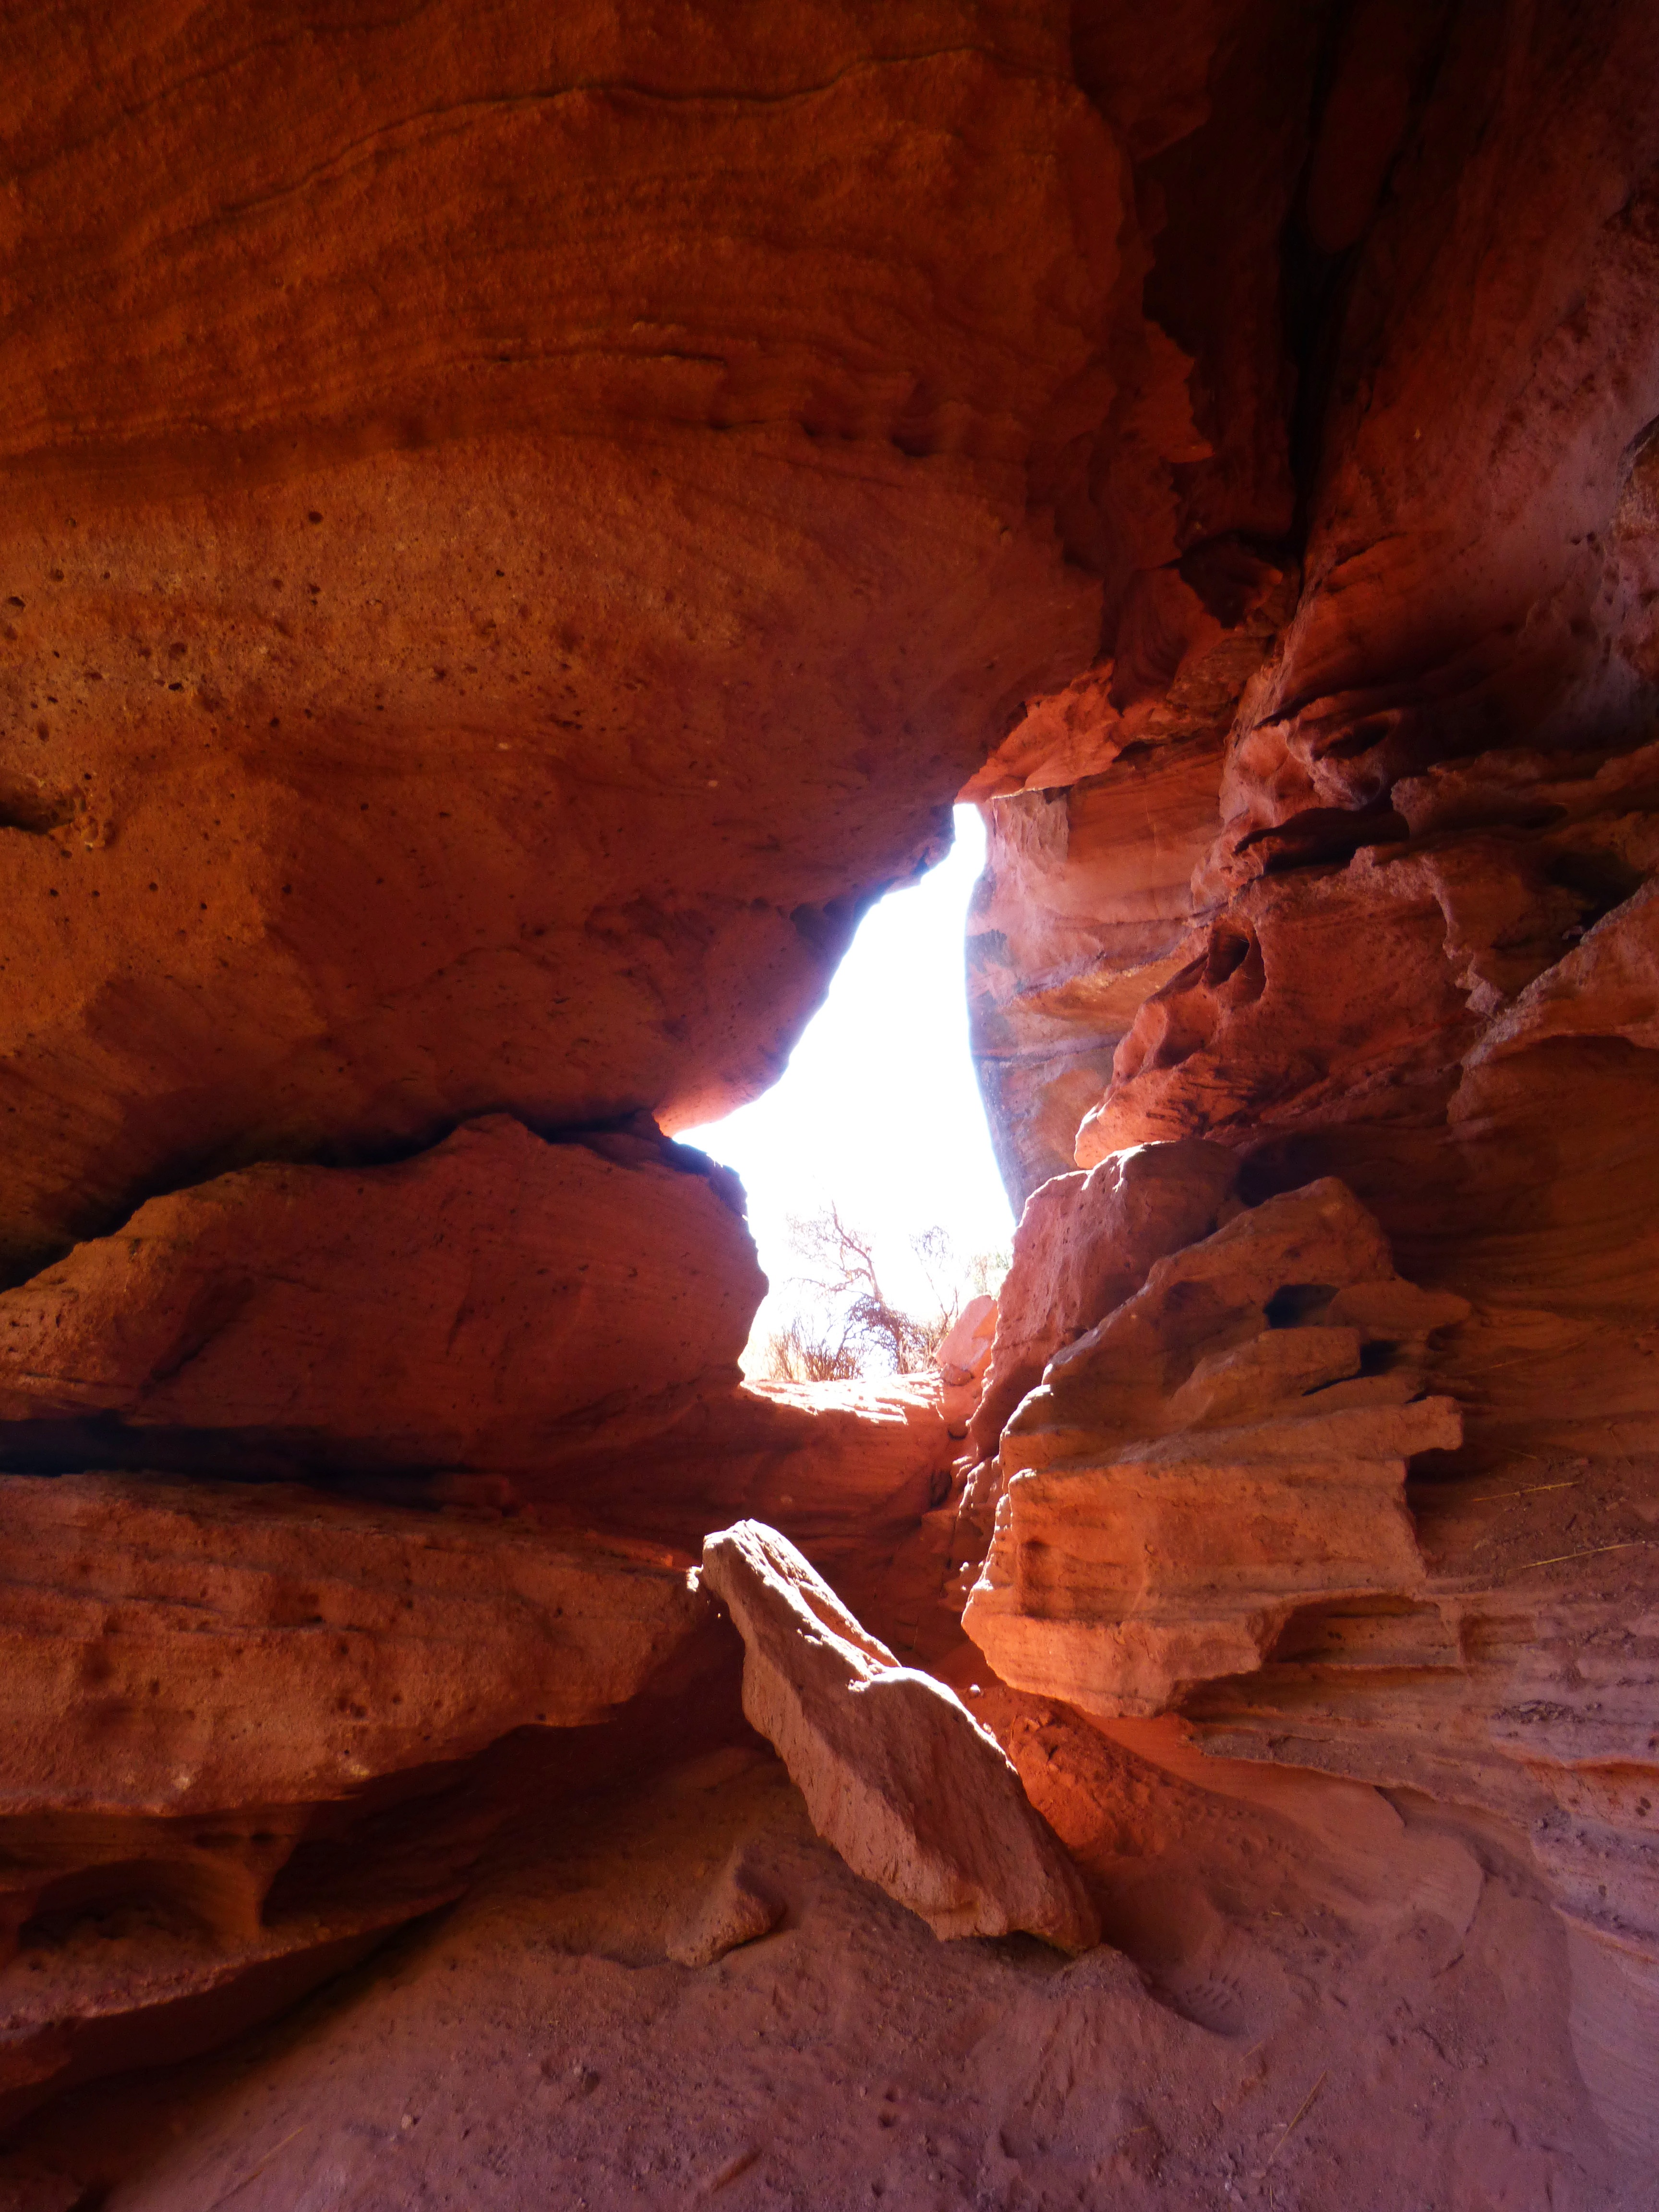
rock, texture, formation, arch, cave, canyon, erosion, geology, wadi, landform, red rocks, montsant, red sandstone, priorat, geographical feature, geological phenomenon